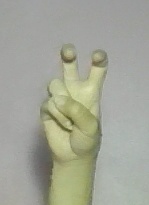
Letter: toot